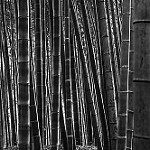
Label: B & W